Orto Botanico dell'Università di Pavia

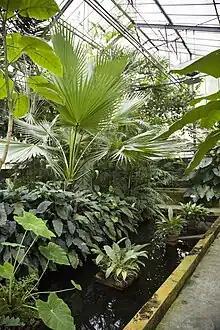
The interior of the tropical greenhouse

Since 1973, the Institute has managed the Strict nature reserve Bosco Siro Negri, a protected natural area owned by the University of Pavia. The reserve was donated to the University of Pavia in 1967 by Giuseppe Negri, a timber trader and great lover of nature. The reserve is located near Ticino, a few kilometers from the center of Pavia. The forest shows us the original state of nature before the arrival of the Romans, before the human settlement.The reserve covers an area of 34 hectares, corresponding to about 84 hectares and is one of the rare examples of forest vegetation of the Po Valley with characteristics of good naturalness, of very low anthropic disturbance and represents the faithful testimony of an ancient botanical natural heritage. The reserve is covered by a thick vegetation, mainly composed of oaks ("Quercus robur").